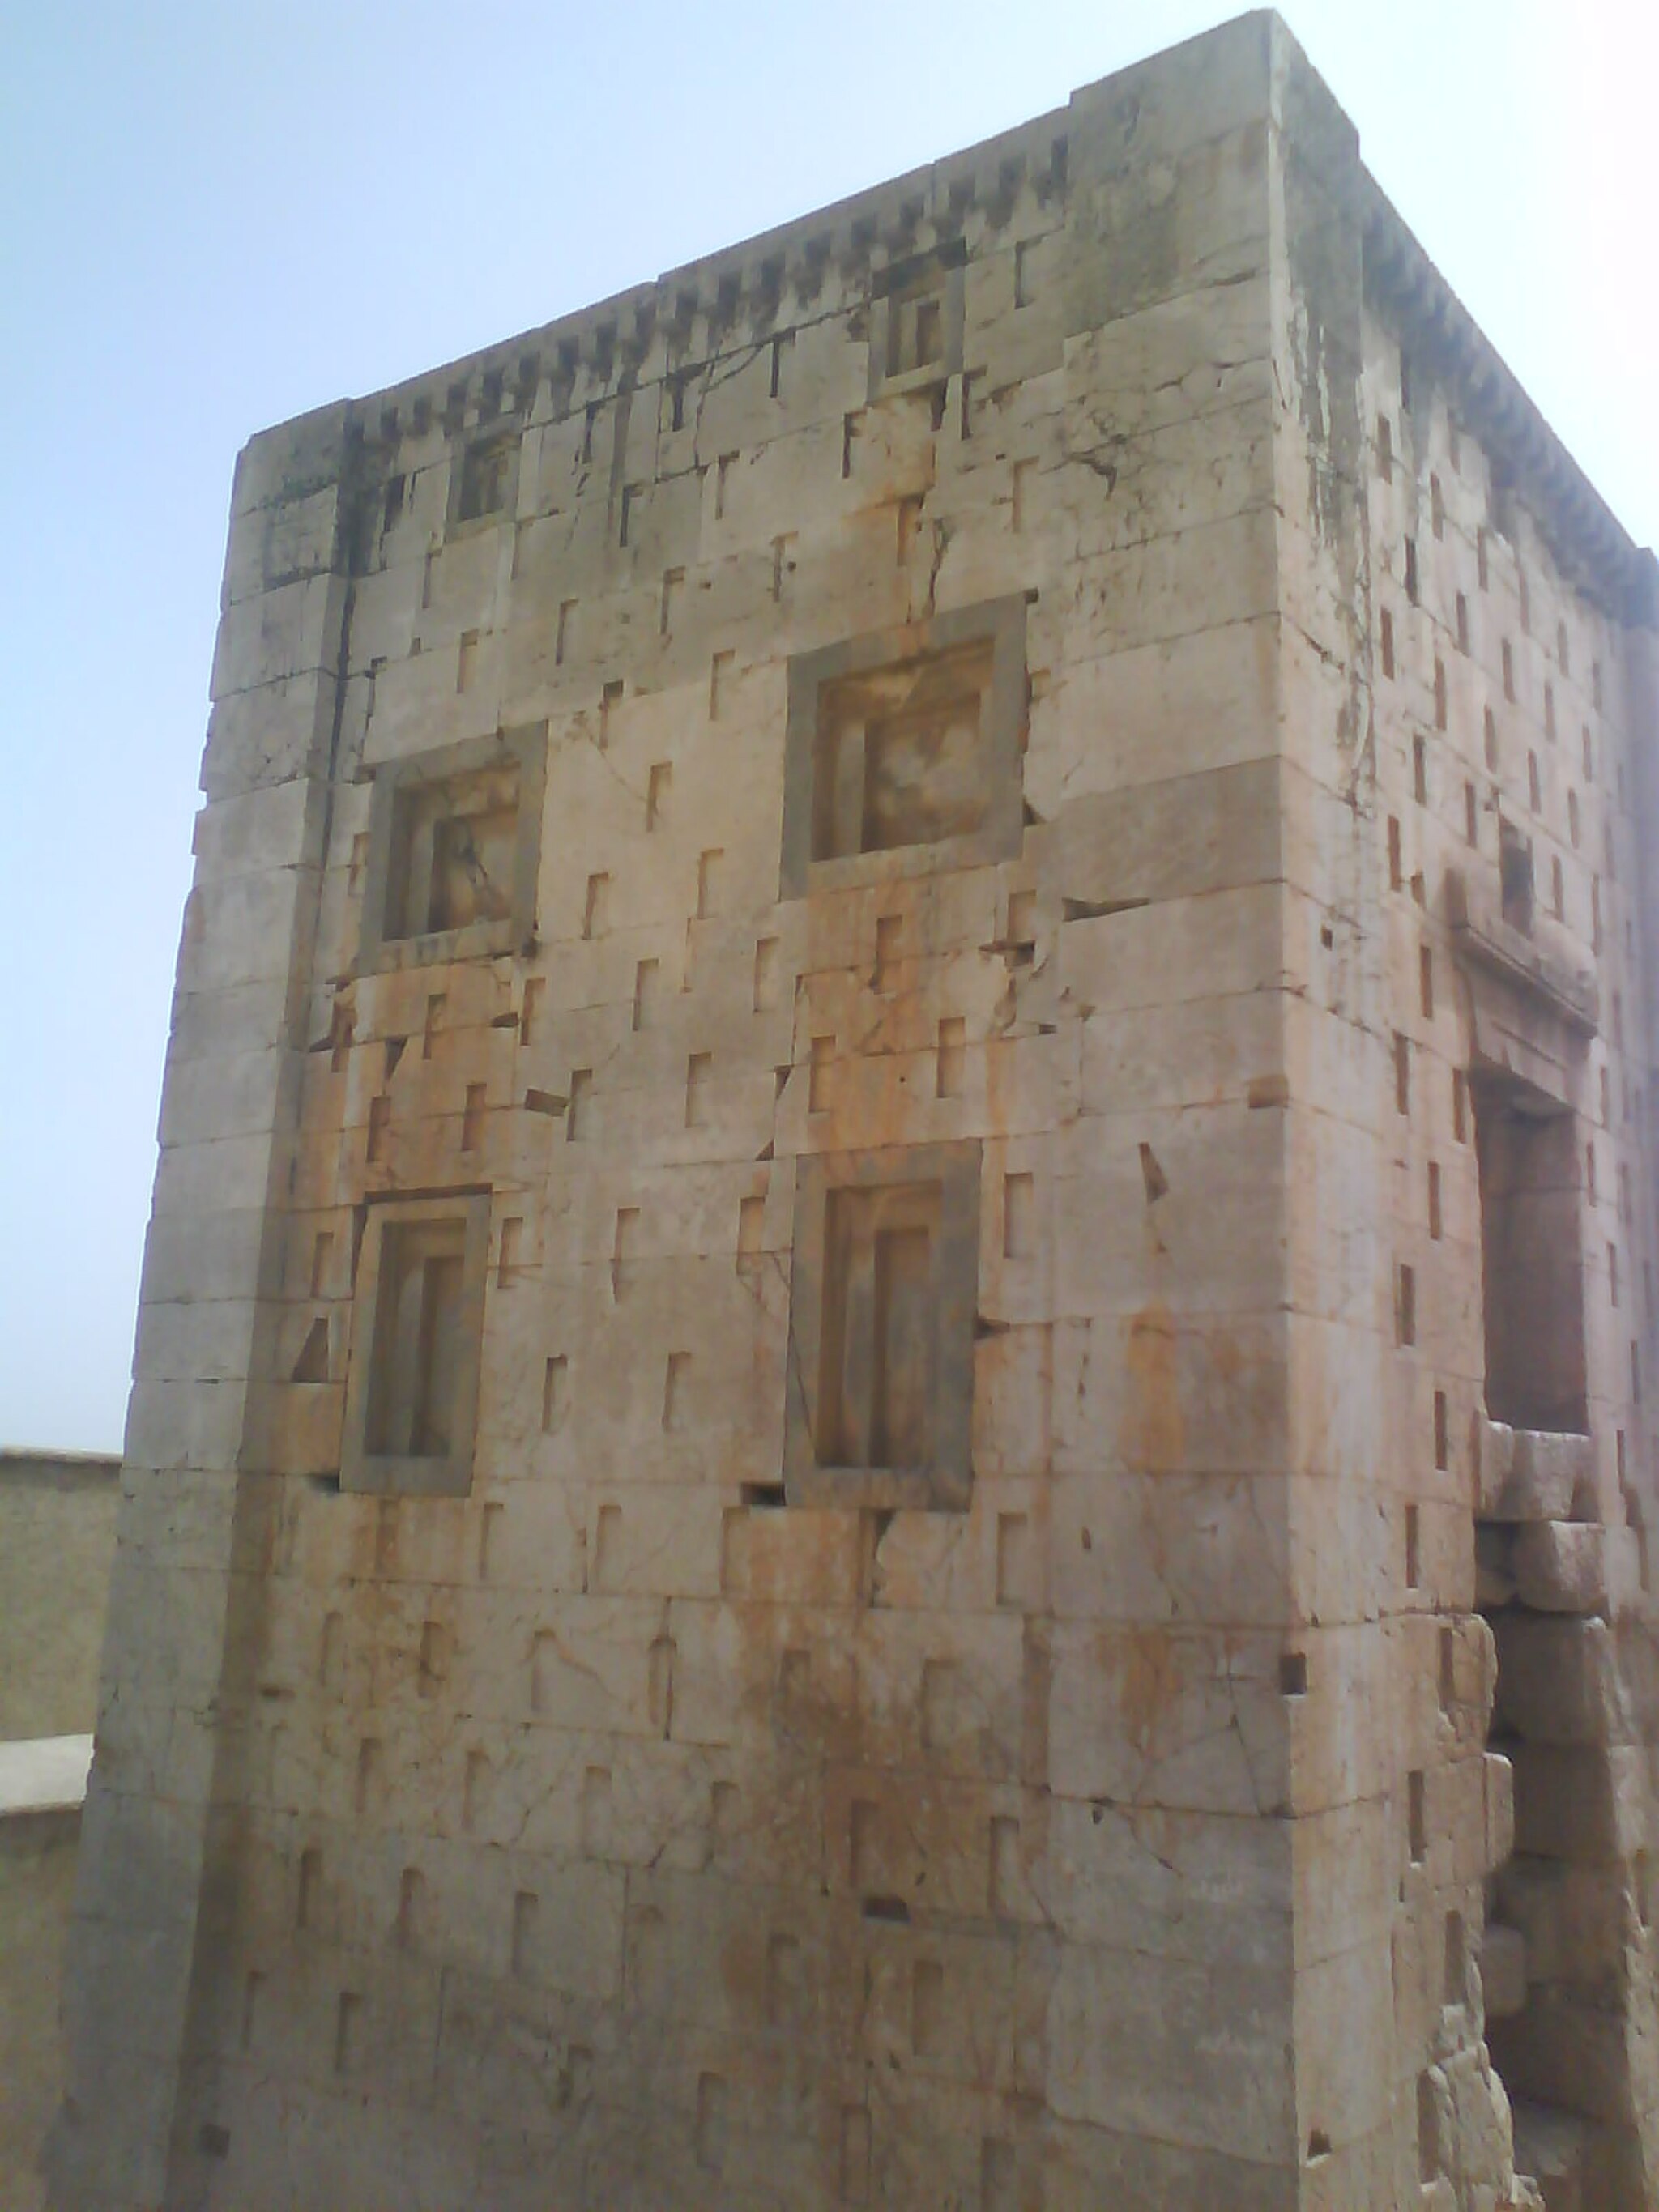
Title: Kabe Zartosht3
Description: آتشکده زرتشت
Date: 2009-08-03 16:18:40
Categories: 2009 in Iran, Ka'ba-ye Zartosht, Self-published work, Photographs taken on 2009-08-03, Taken with Sony Ericsson W910